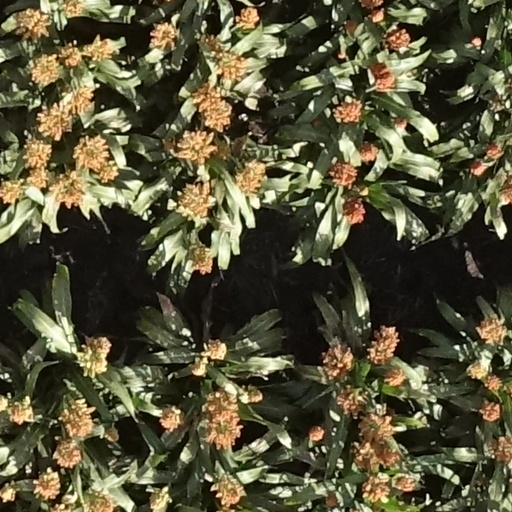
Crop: sorghum